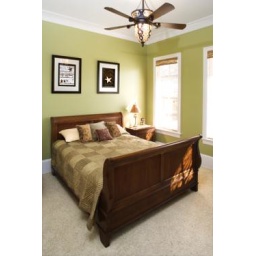
Sleigh bed in a green bedroom with a ceiling fan and wall art. Vertical shot.